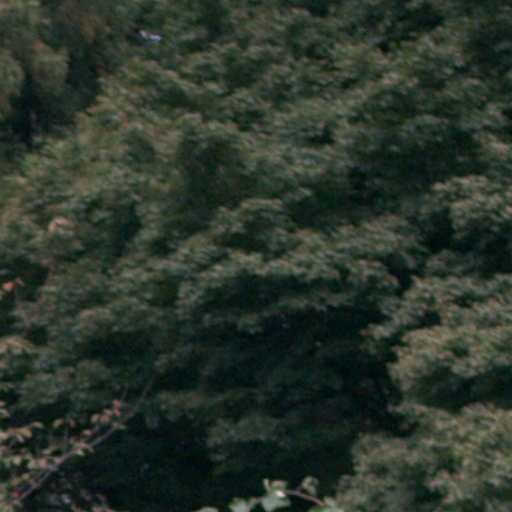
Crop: cassava